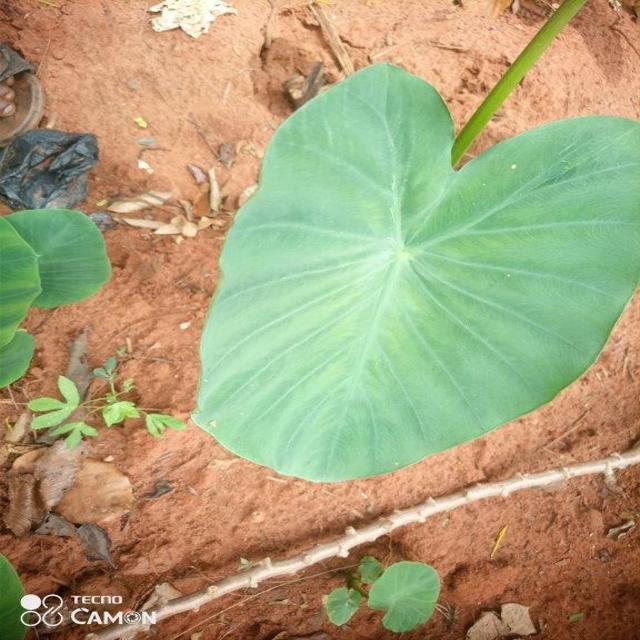
Label: Healthy